Aparajita Auddy

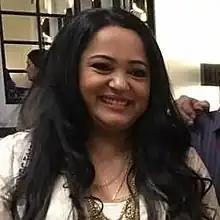
Aparajita Adhya

Aparajita Adhya (born ) is an Indian actress who works primarily in the Bengali film and television industry.She achieved popularity after starring in the film Praktan.